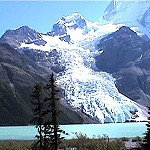
Label: glacier